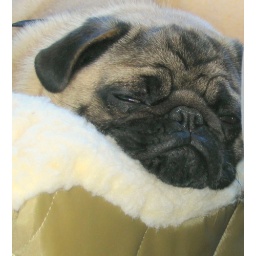
Olive the pug napping in her new car seat